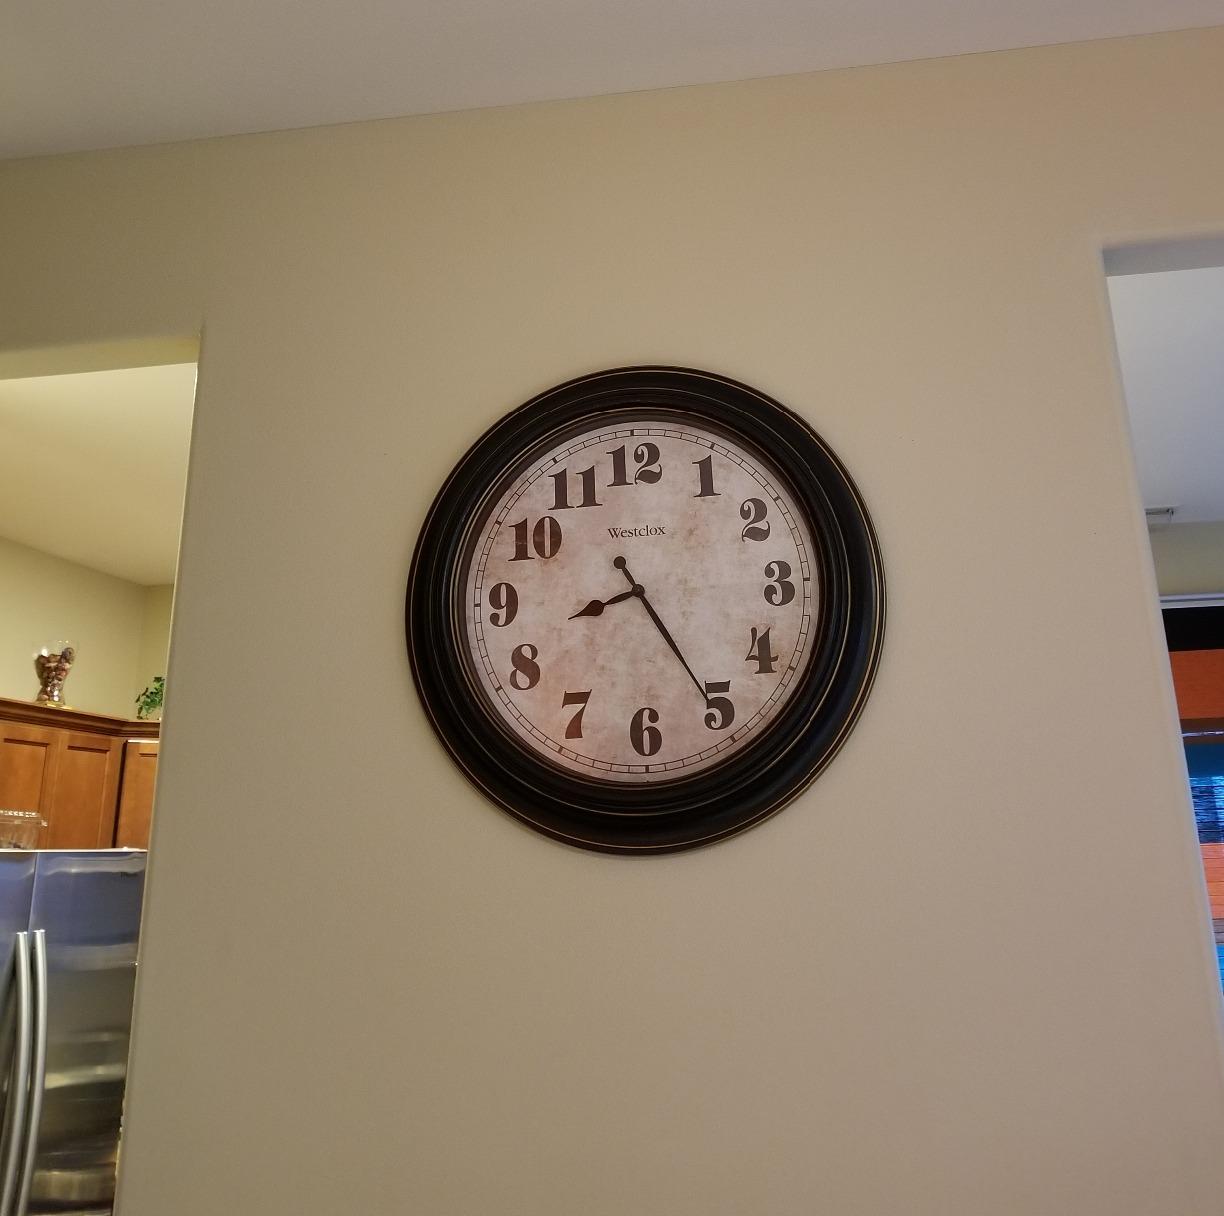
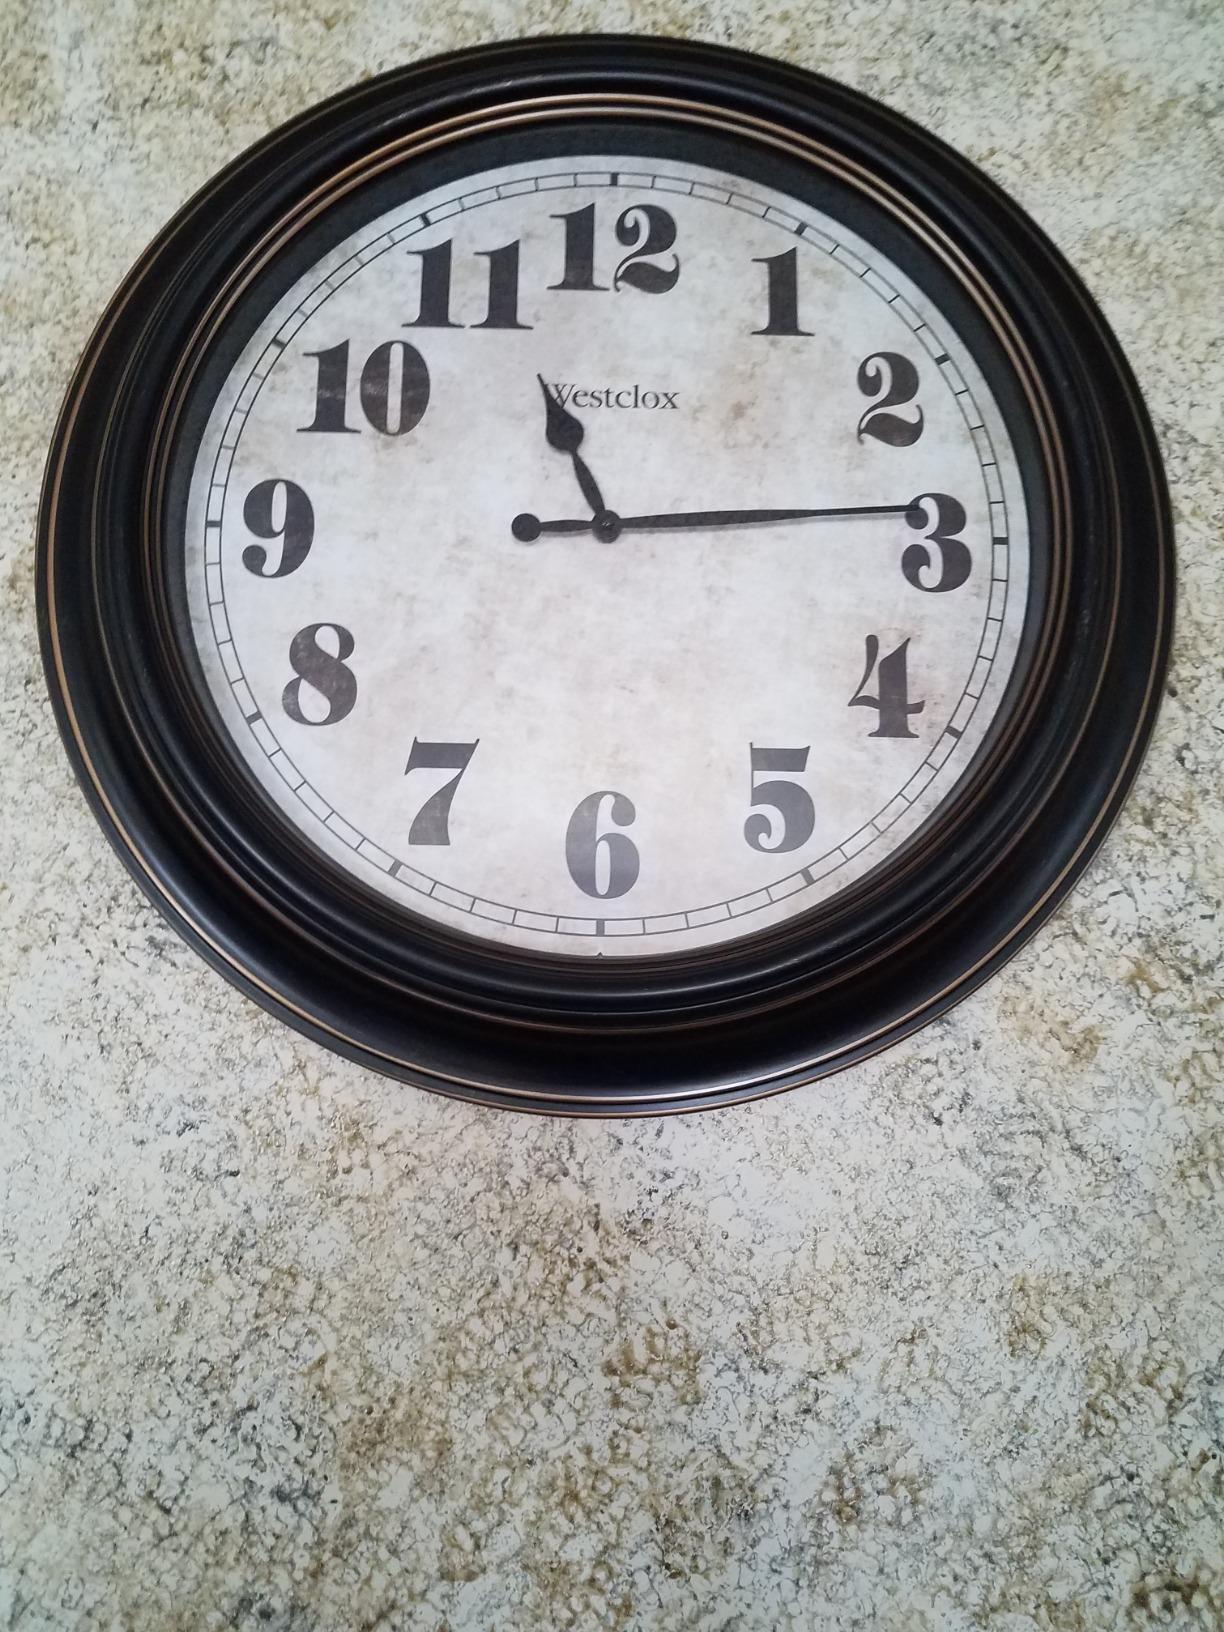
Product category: clock
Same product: yes